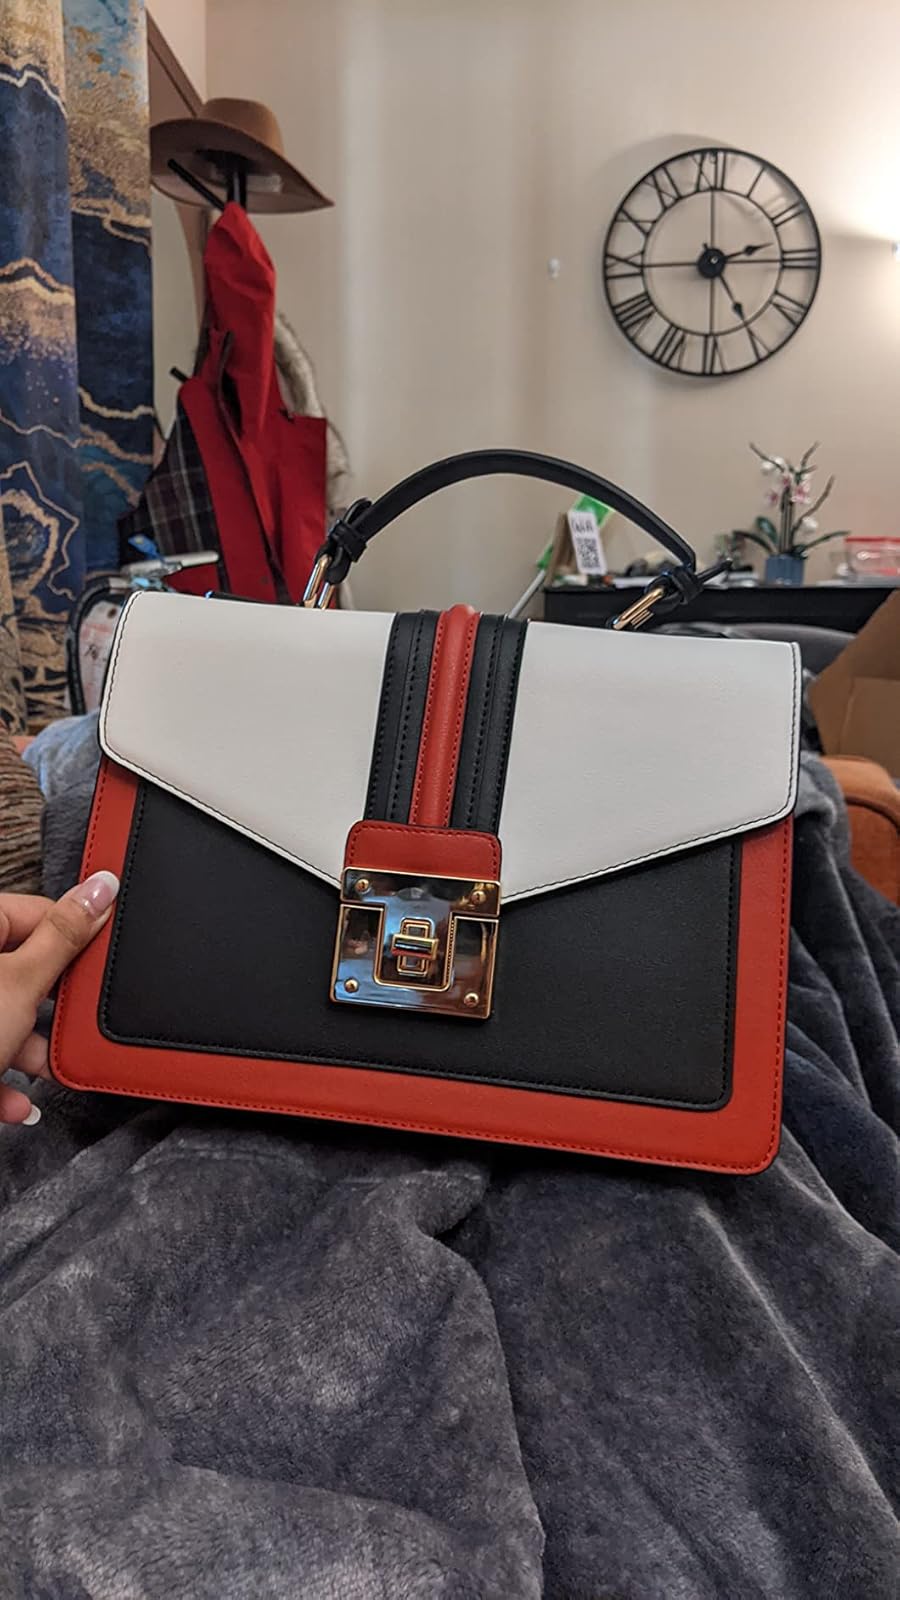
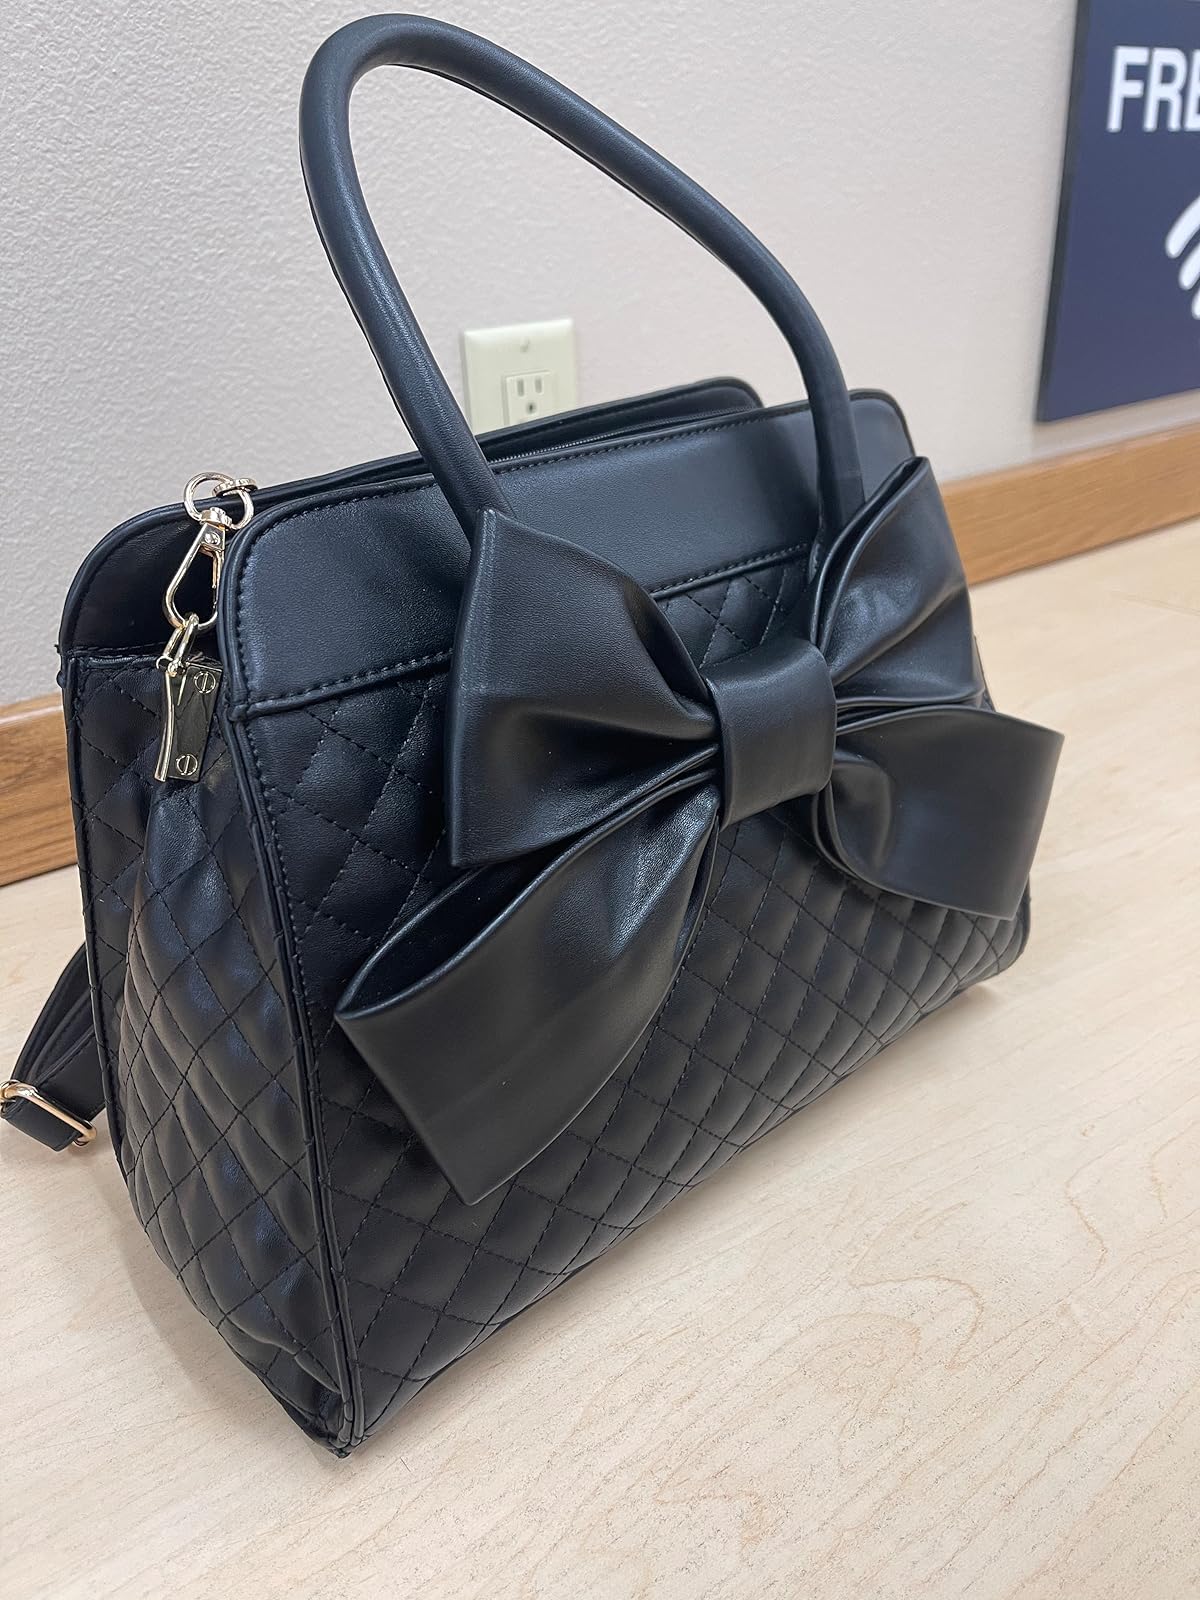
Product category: accessories_handbag
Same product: no